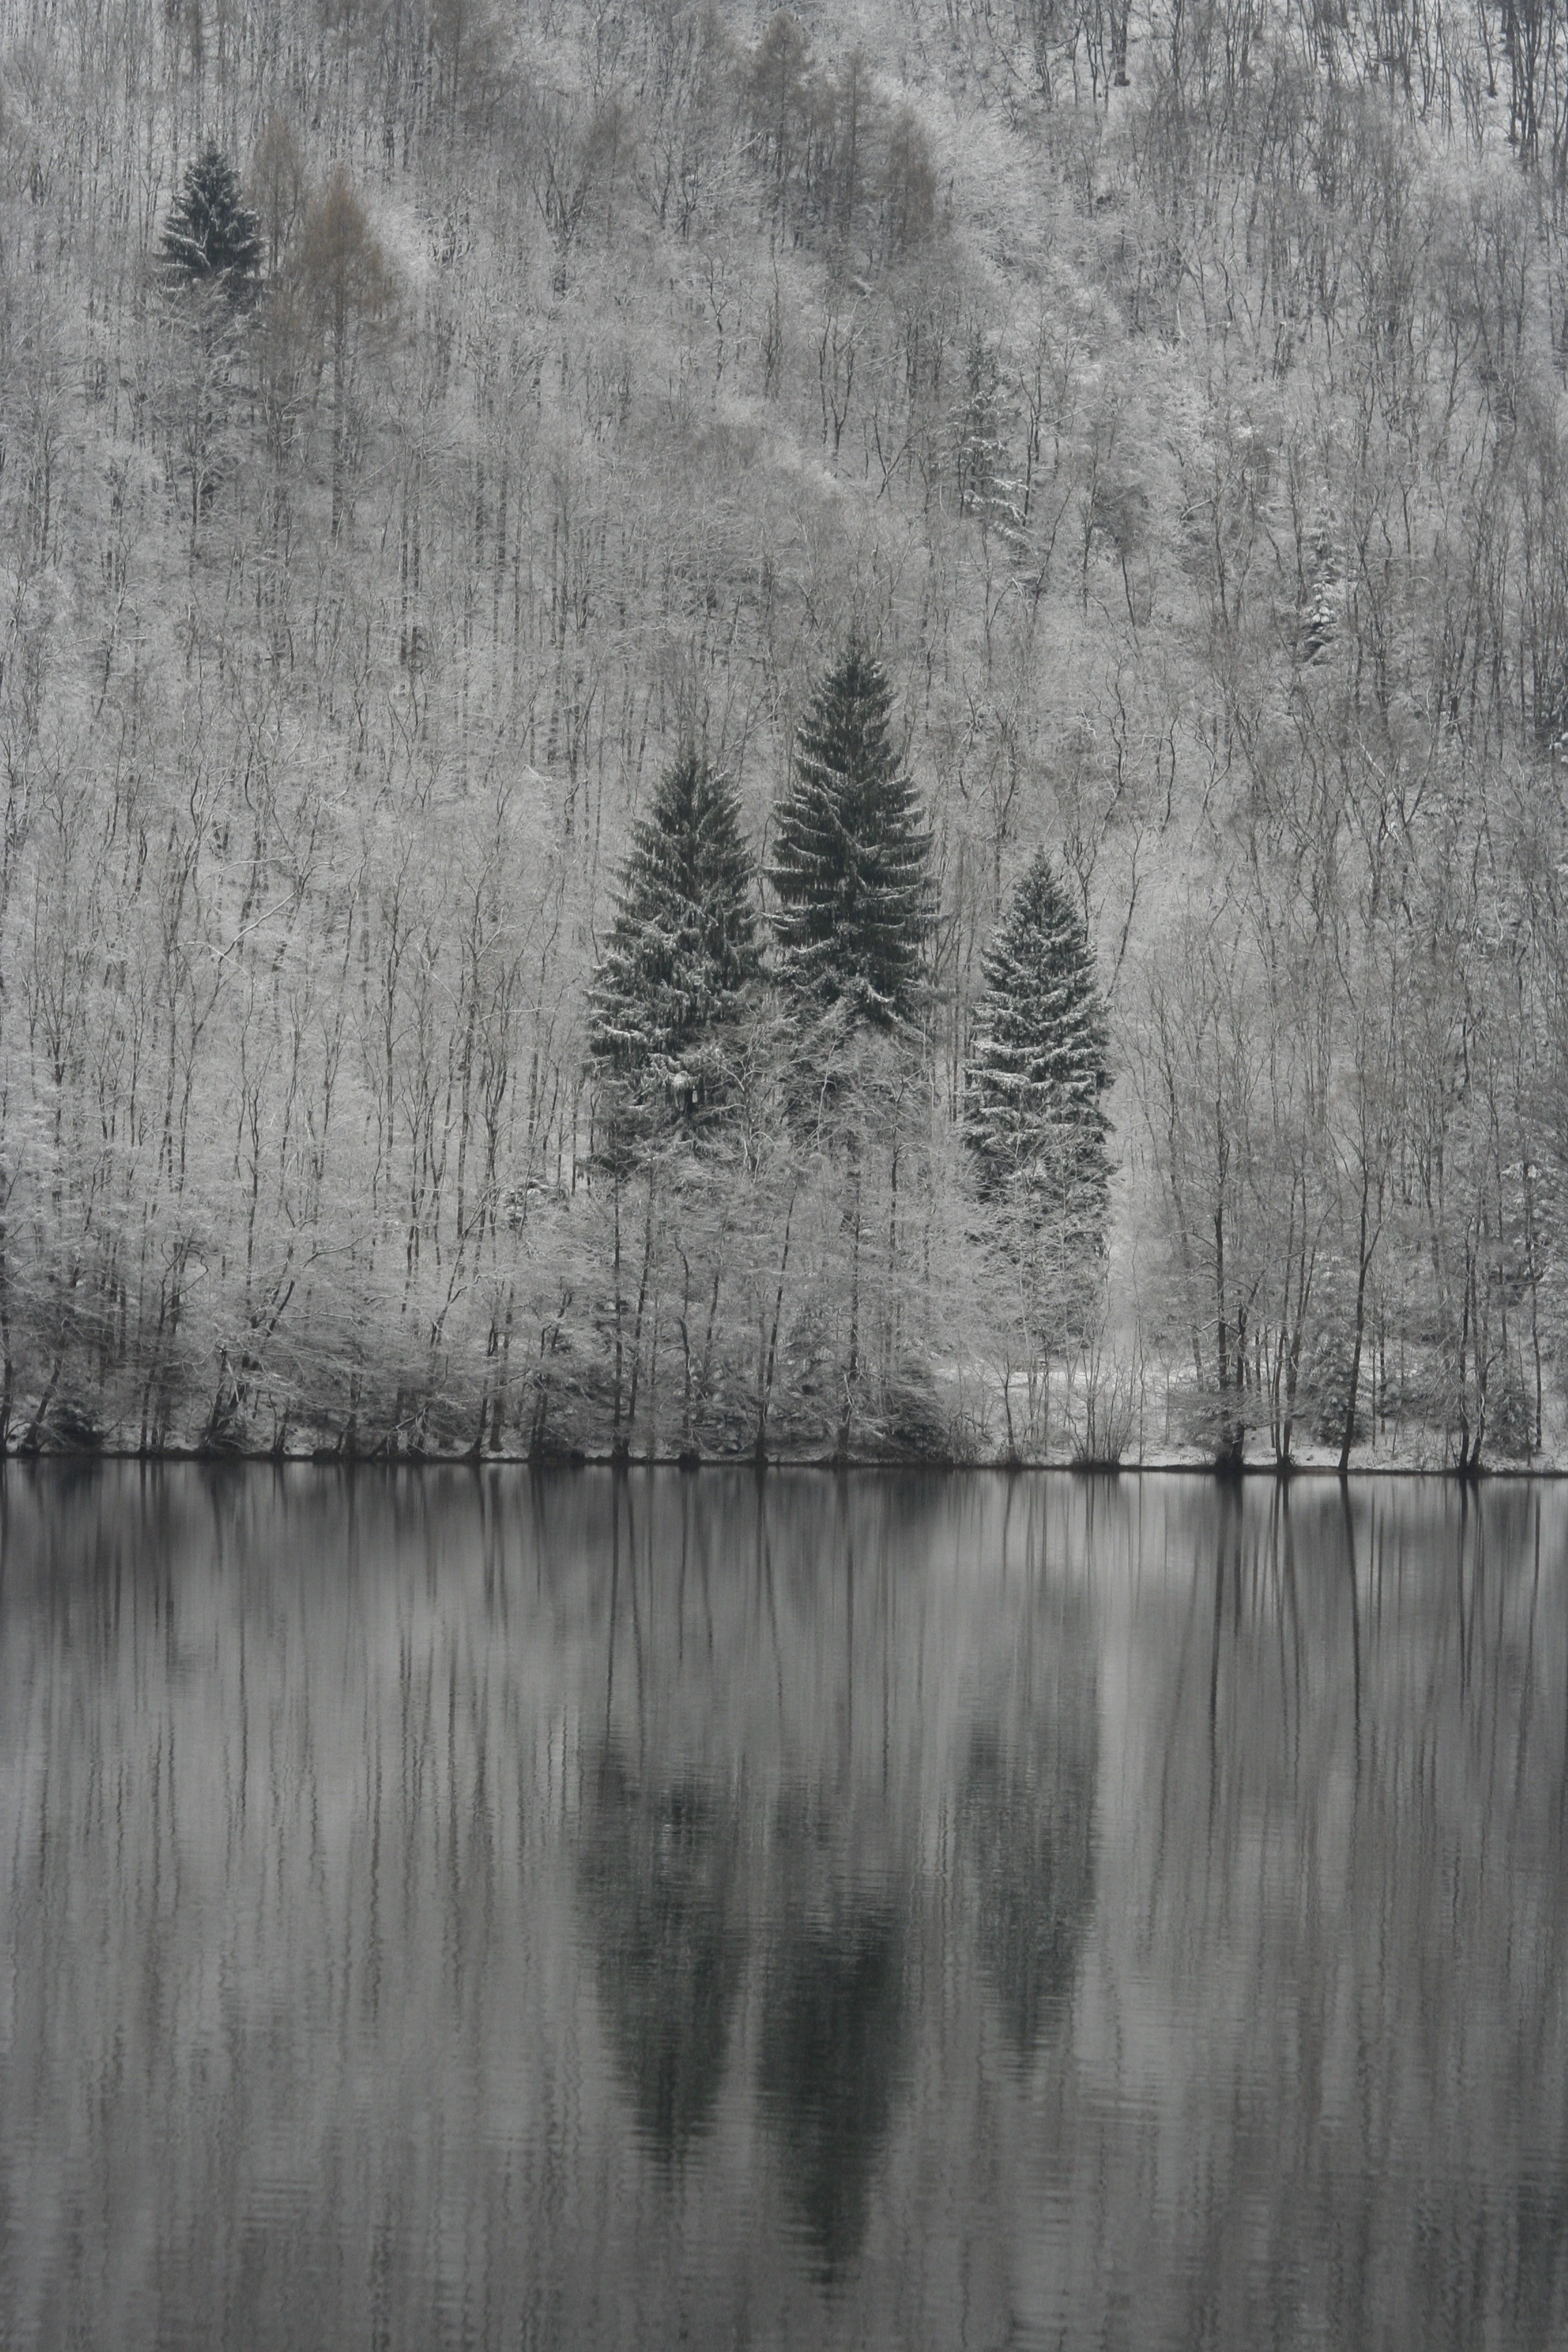
landscape, tree, water, nature, mountain, winter, black and white, wood, mist, texture, lake, frost, reflection, monochrome, season, trees, wetland, habitat, monochrome photography, atmospheric phenomenon, woody plant